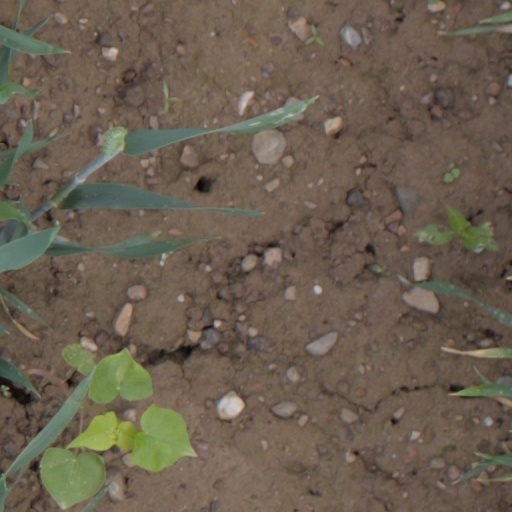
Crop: wheat